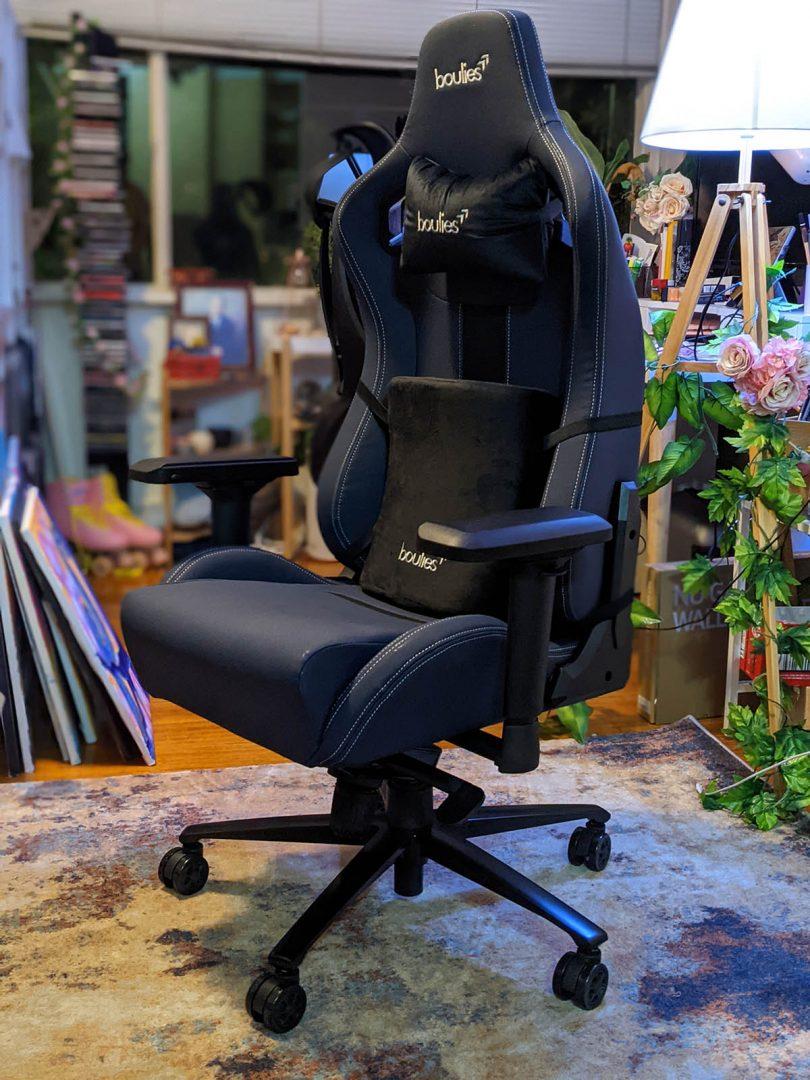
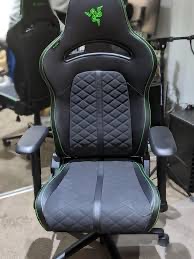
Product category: items_chair
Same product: no